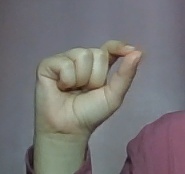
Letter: fa